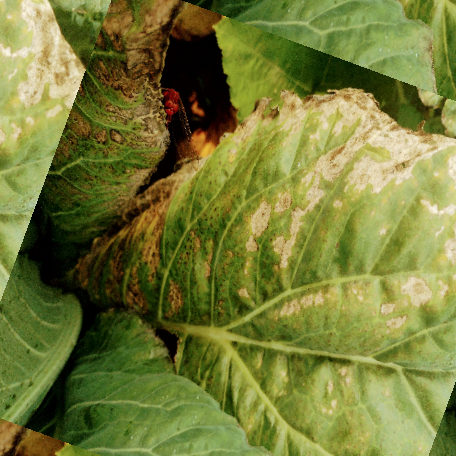
Label: Downy Mildew